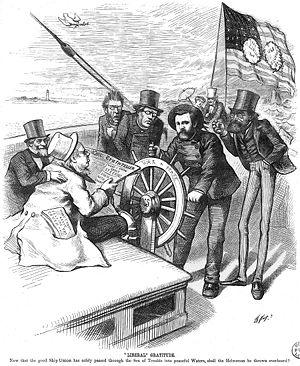
Ulysses S. Grant, né Hiram Ulysses Grant le 27 avril 1822 à Point Pleasant et mort le 23 juillet 1885 à Wilton, est un homme d'État américain, 18ᵉ président des États-Unis. Après une brillante carrière militaire au cours de laquelle il commanda les armées nordistes durant la guerre de Sécession, il fut élu président en 1868. Sa présidence fut marquée par ses tentatives visant à intégrer davantage les anciens États confédérés dans l'Union, à éliminer les vestiges du nationalisme sudiste et à protéger les droits des Afro-Américains. La fin de son mandat fut néanmoins ternie par les dissensions du Parti républicain, la panique bancaire de 1873 et la corruption de son administration.